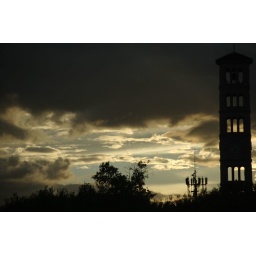
The clock tower against the evening sky